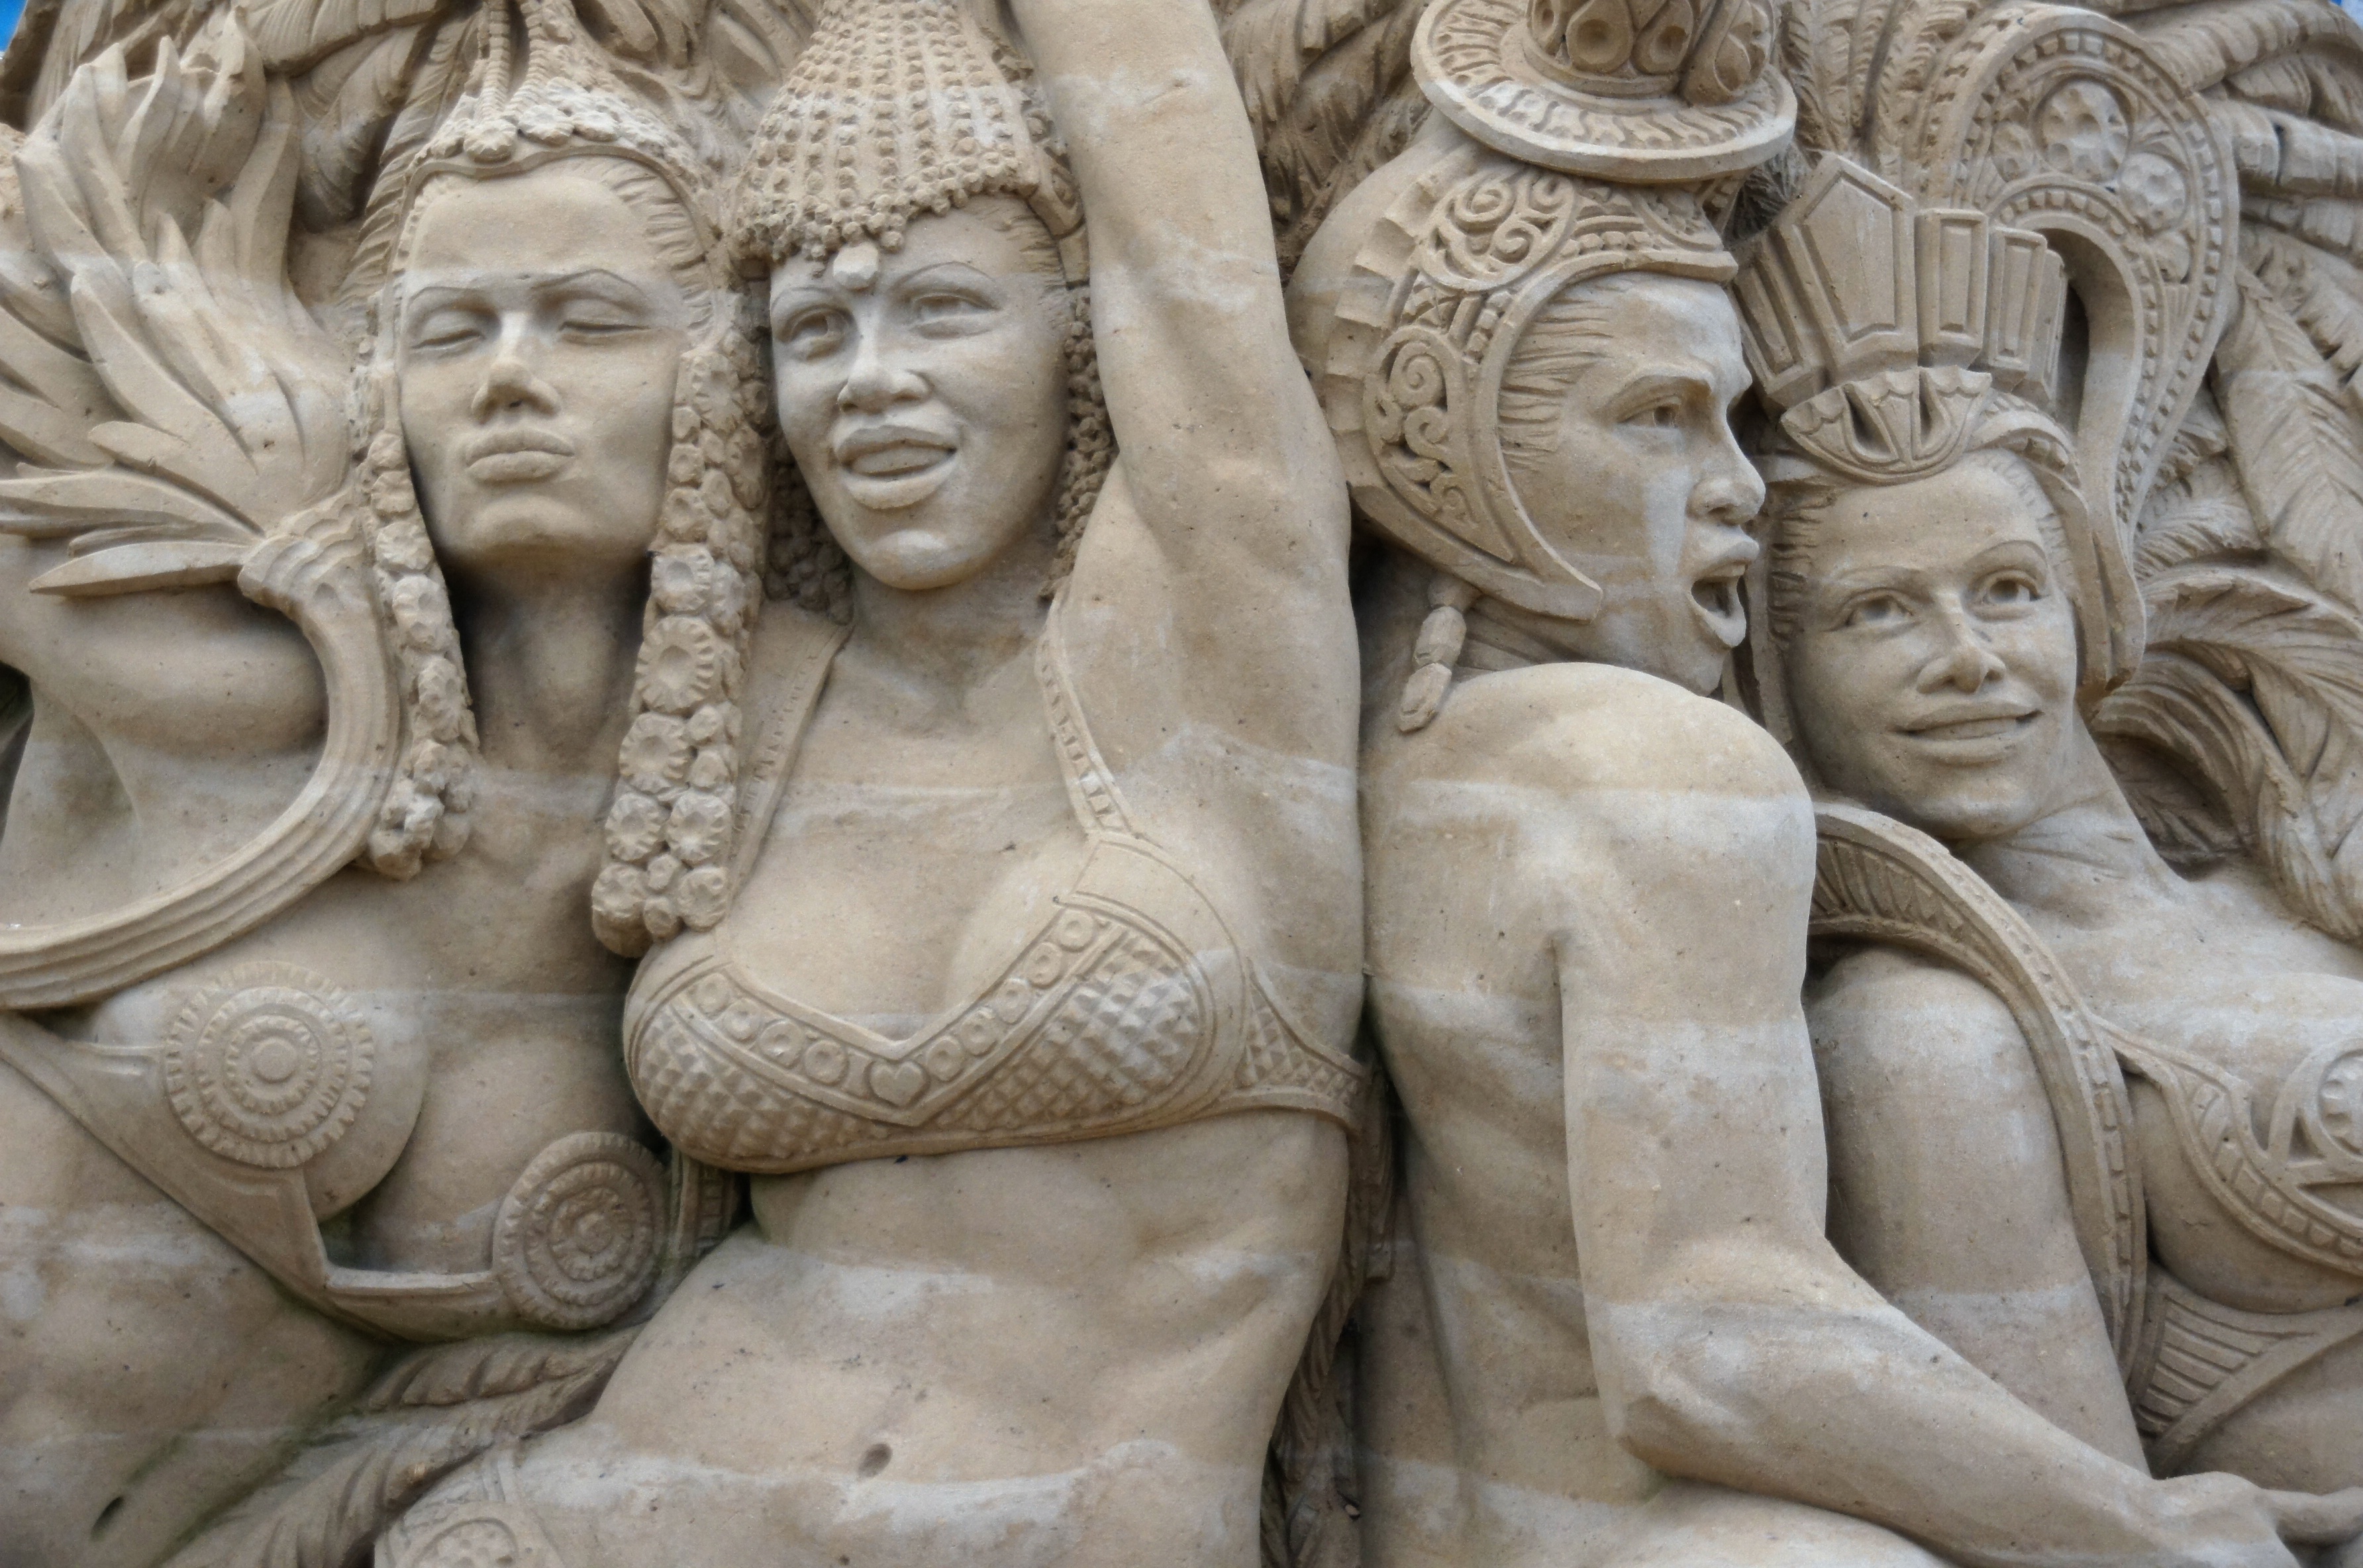
sand, monument, statue, artwork, sculpture, art, festival, temple, carving, relief, usedom, mythology, baltic sea, archaeological site, stone carving, sand sculptures, hindu temple, gautama buddha, ancient history, classical sculpture, structures of sand